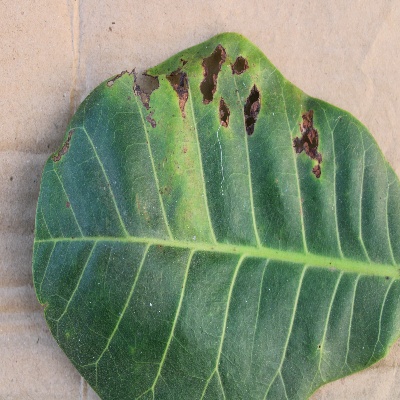
Crop: Cashew
Condition: anthracnose